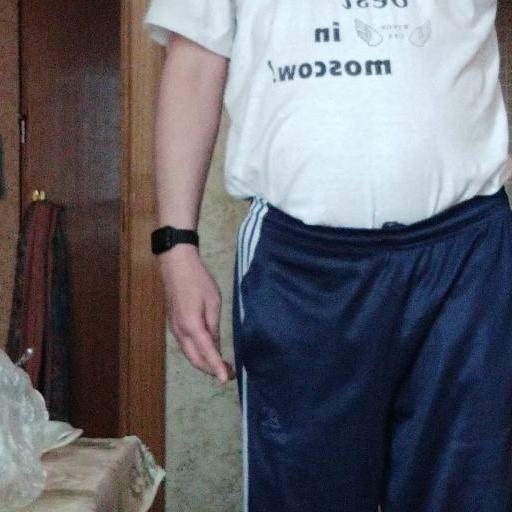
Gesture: no_gesture